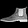
Label: Ankle boot